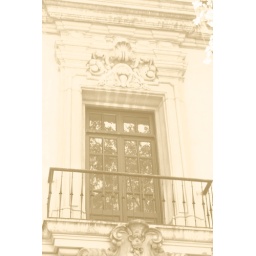
The tree in the window sepia